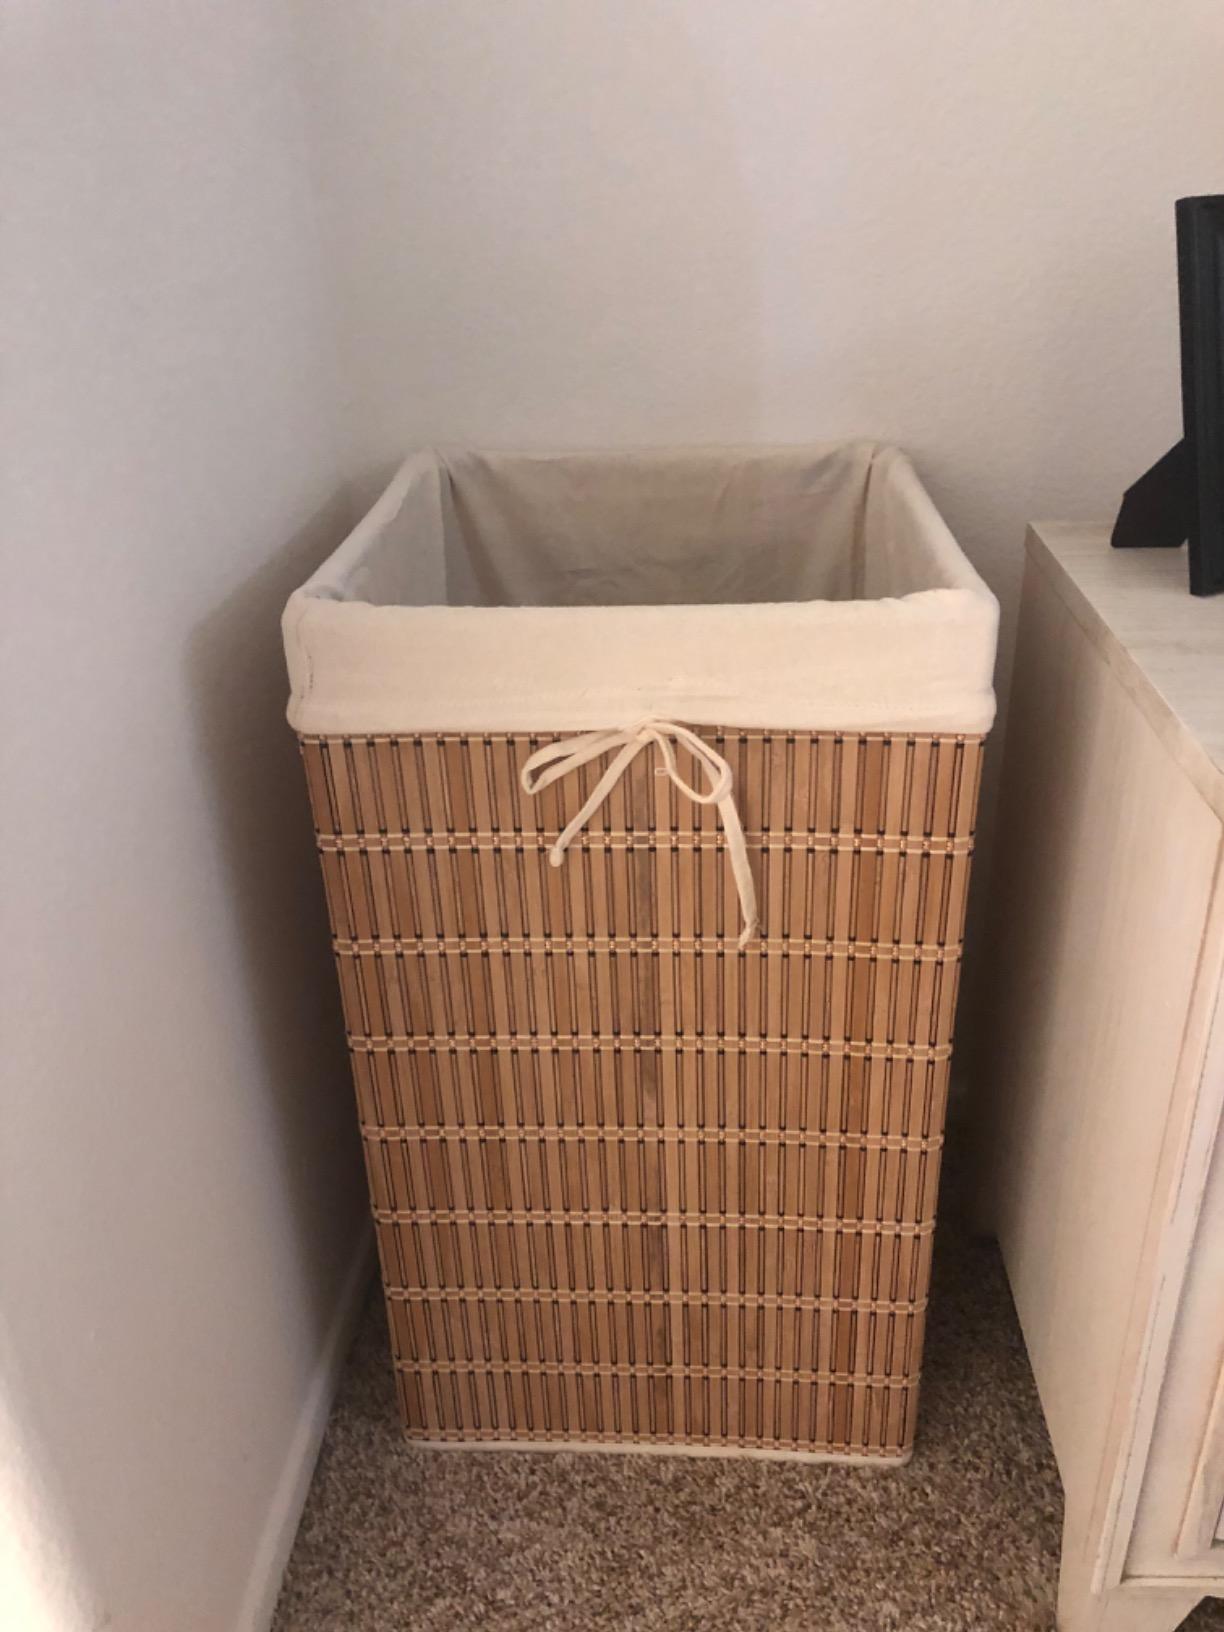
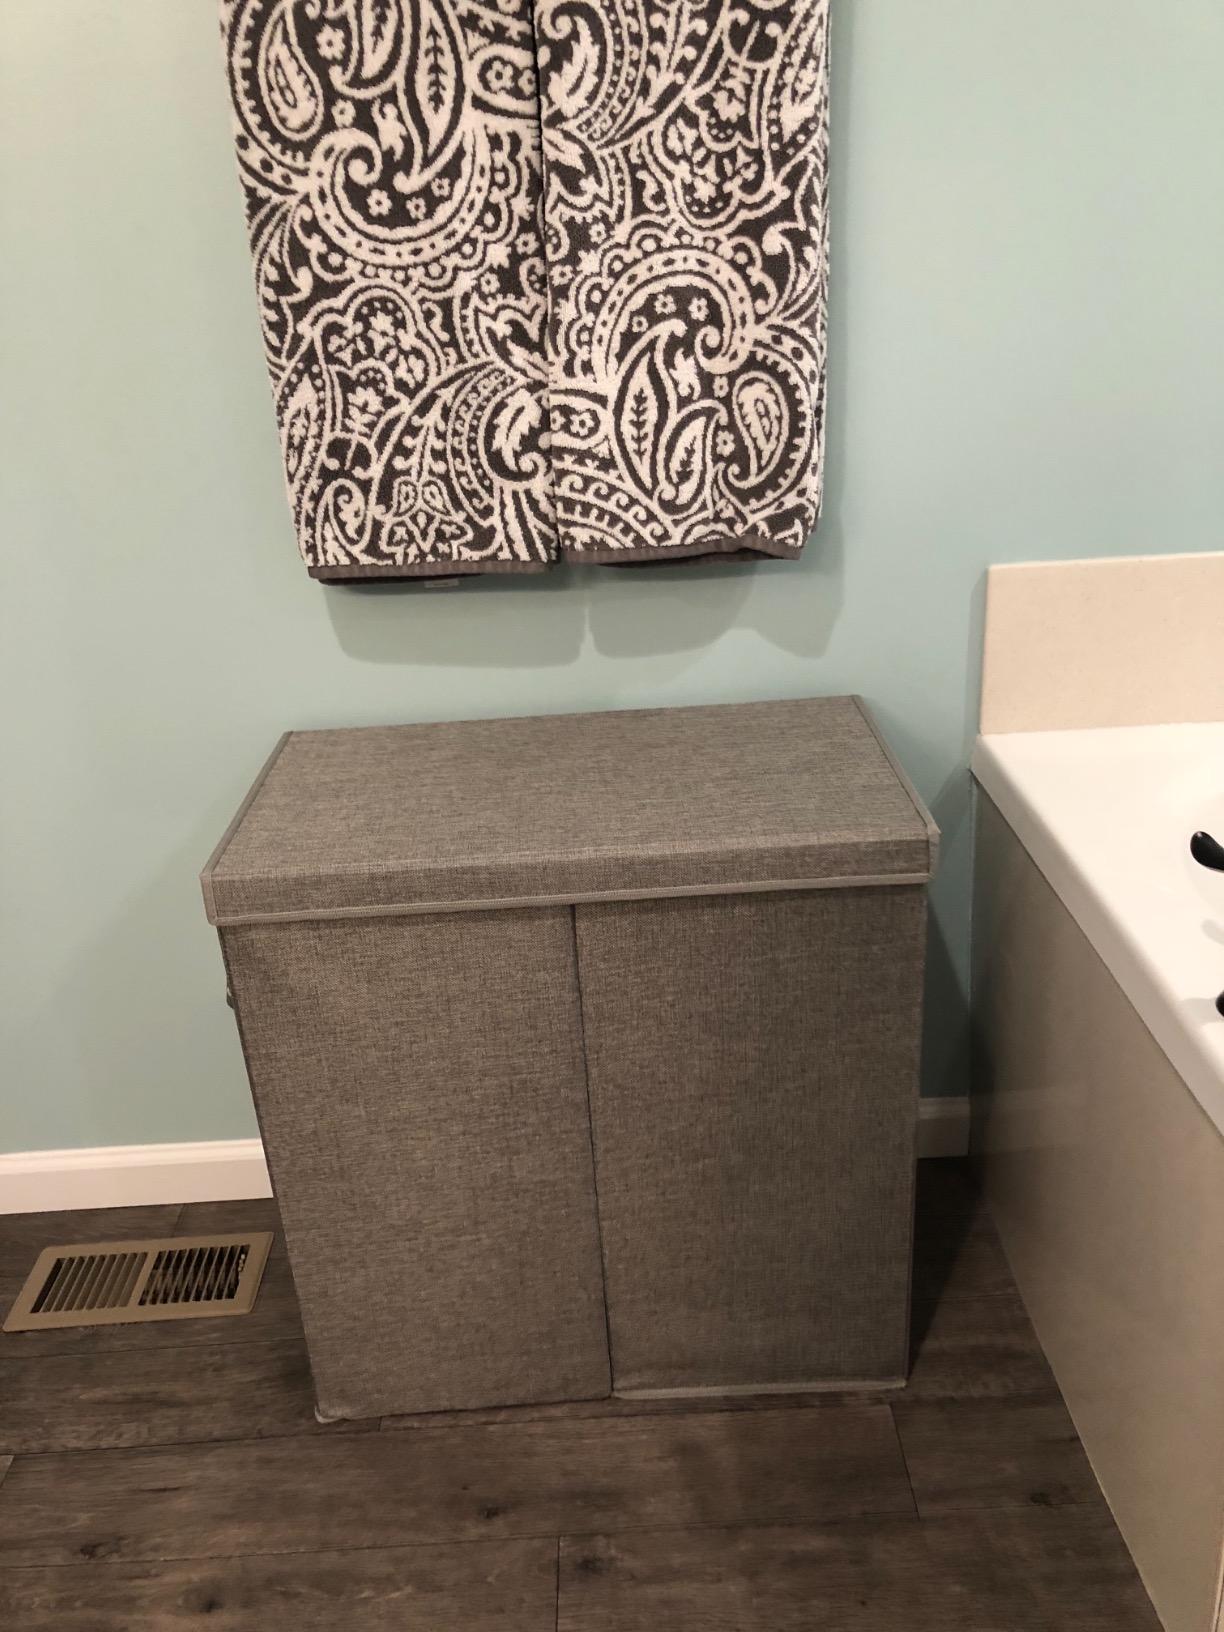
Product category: items_hamper
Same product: no